Hyspaosines

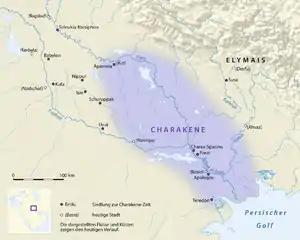
Map of Characene

The capital of Characene, Alexandria, was originally founded by the Macedonian ruler Alexander the Great, with the intention of using the town as a leading commercial port for his eastern capital of Babylon. However, the city never lived up to its expectations, and was destroyed in the mid 3rd-century BC by floods. It was not until the reign of Antiochus IV Epiphanes that the city was rebuilt and renamed Antiochia. After the city was fully restored in 166/5 BC, Antiochus IV appointed Hyspaosines as governor ("eparch") of Antiochia and its surroundings.